Ashdown Forest

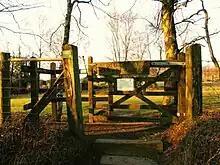
A gate into Ashdown Forest at sunset

A memorial plaque to Milne and Shepard can be found at Gill's Lap. Its heading is a quotation from the Pooh stories: "...and by and by they came to an enchanted place on the very top of the forest called Galleons Lap". The dedication reads: "Here at Gill's Lap are commemorated A. A. Milne 1882-1956 and E.H. Shepard 1879-1976 who collaborated in the creation of "Winnie-the-Pooh" and so captured the magic of Ashdown Forest and gave it to the world".